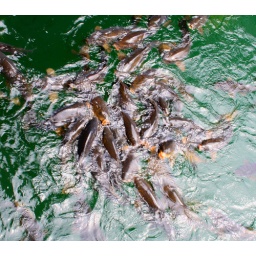
fish by the boat dock